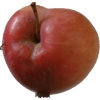
Label: Apple 10